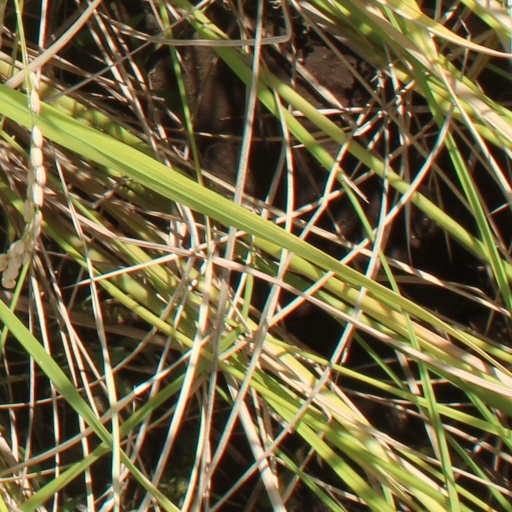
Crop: rice